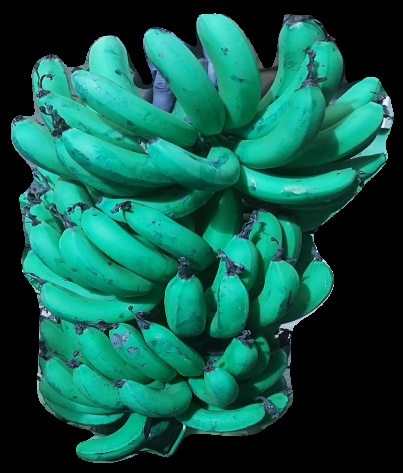
Variety: pachbale
Grade: grade3